Penn Valley skatepark

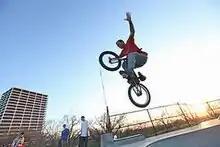
Penn Valley skatepark

Penn Valley Skatepark is one of the more recent additions to the park, and is also known as Kansas City Skate Plaza because of the similar appearance of a "plaza-type" Skatepark. Officially opened in late Fall of 2005, Escapist Skateboarding has hosted at least five separate skateboard demonstrations, including Zero Skateboards, Circa Shoes, and Toy Machine.